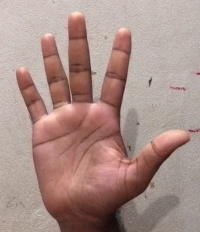
ASL sign: 5